Robert G. Cole

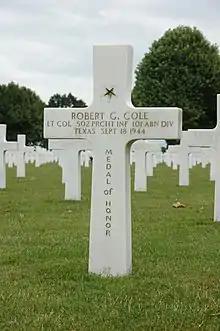
Grave at Netherlands American Cemetery and Memorial in Margraten, Netherlands

On September 18, 1944, during Operation Market Garden, now-Colonel Cole, commanding the 3rd Battalion of the 502nd PIR in Best, Netherlands, got on the radio. A pilot asked him to put some orange identification panels in front of his position. Cole decided to do it himself. For a moment, Cole raised his head, shielding his eyes to see the plane. A German sniper in a farmhouse only away shot Cole, killing him instantly.